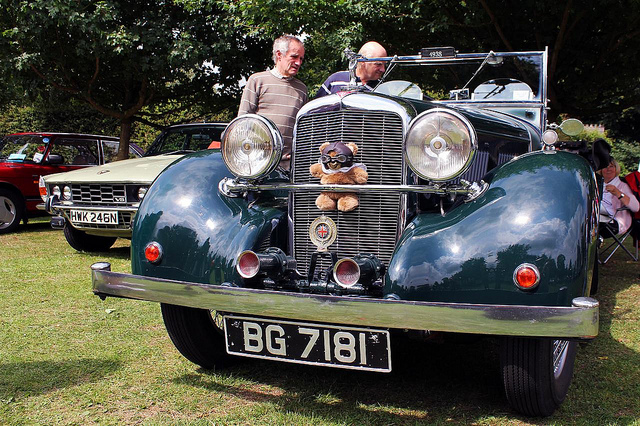
user: Given an image and a question. Answer the question in a short answer. Question: Can you guess the car model shown shown in this picture? Short Answer:
assistant: ford